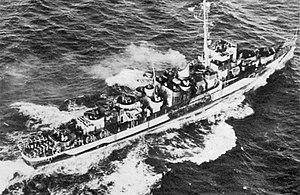
Voici la liste des destroyers d'escorte de la marine des États-Unis. La liste est organisée en fonction du numéro d'immatriculation du navire puis par ordre alphabétique.
La classe Evarts, est une classe de quatre-vingt-dix-sept destroyers d'escorte de l'US Navy construits durant la Seconde Guerre mondiale.